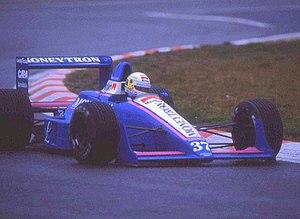
L'Onyx ORE-1 est la monoplace de Formule 1 engagée par l'écurie Onyx Grand Prix dans le cadre du championnat du monde de Formule 1 1989. Elle est pilotée par le Suédois Stefan Johansson et le Belge Bertrand Gachot, remplacé en cours de saison par le Finlandais Jyrki Järvilehto. En 1990, une version B est alignée en course et confiée à Johansson, remplacé par le Suisse Gregor Foitek à la suite du rachat de l'écurie par Peter Monteverdi, et Järvilehto. Le châssis est alors renommé Monteverdi ORE-1B.